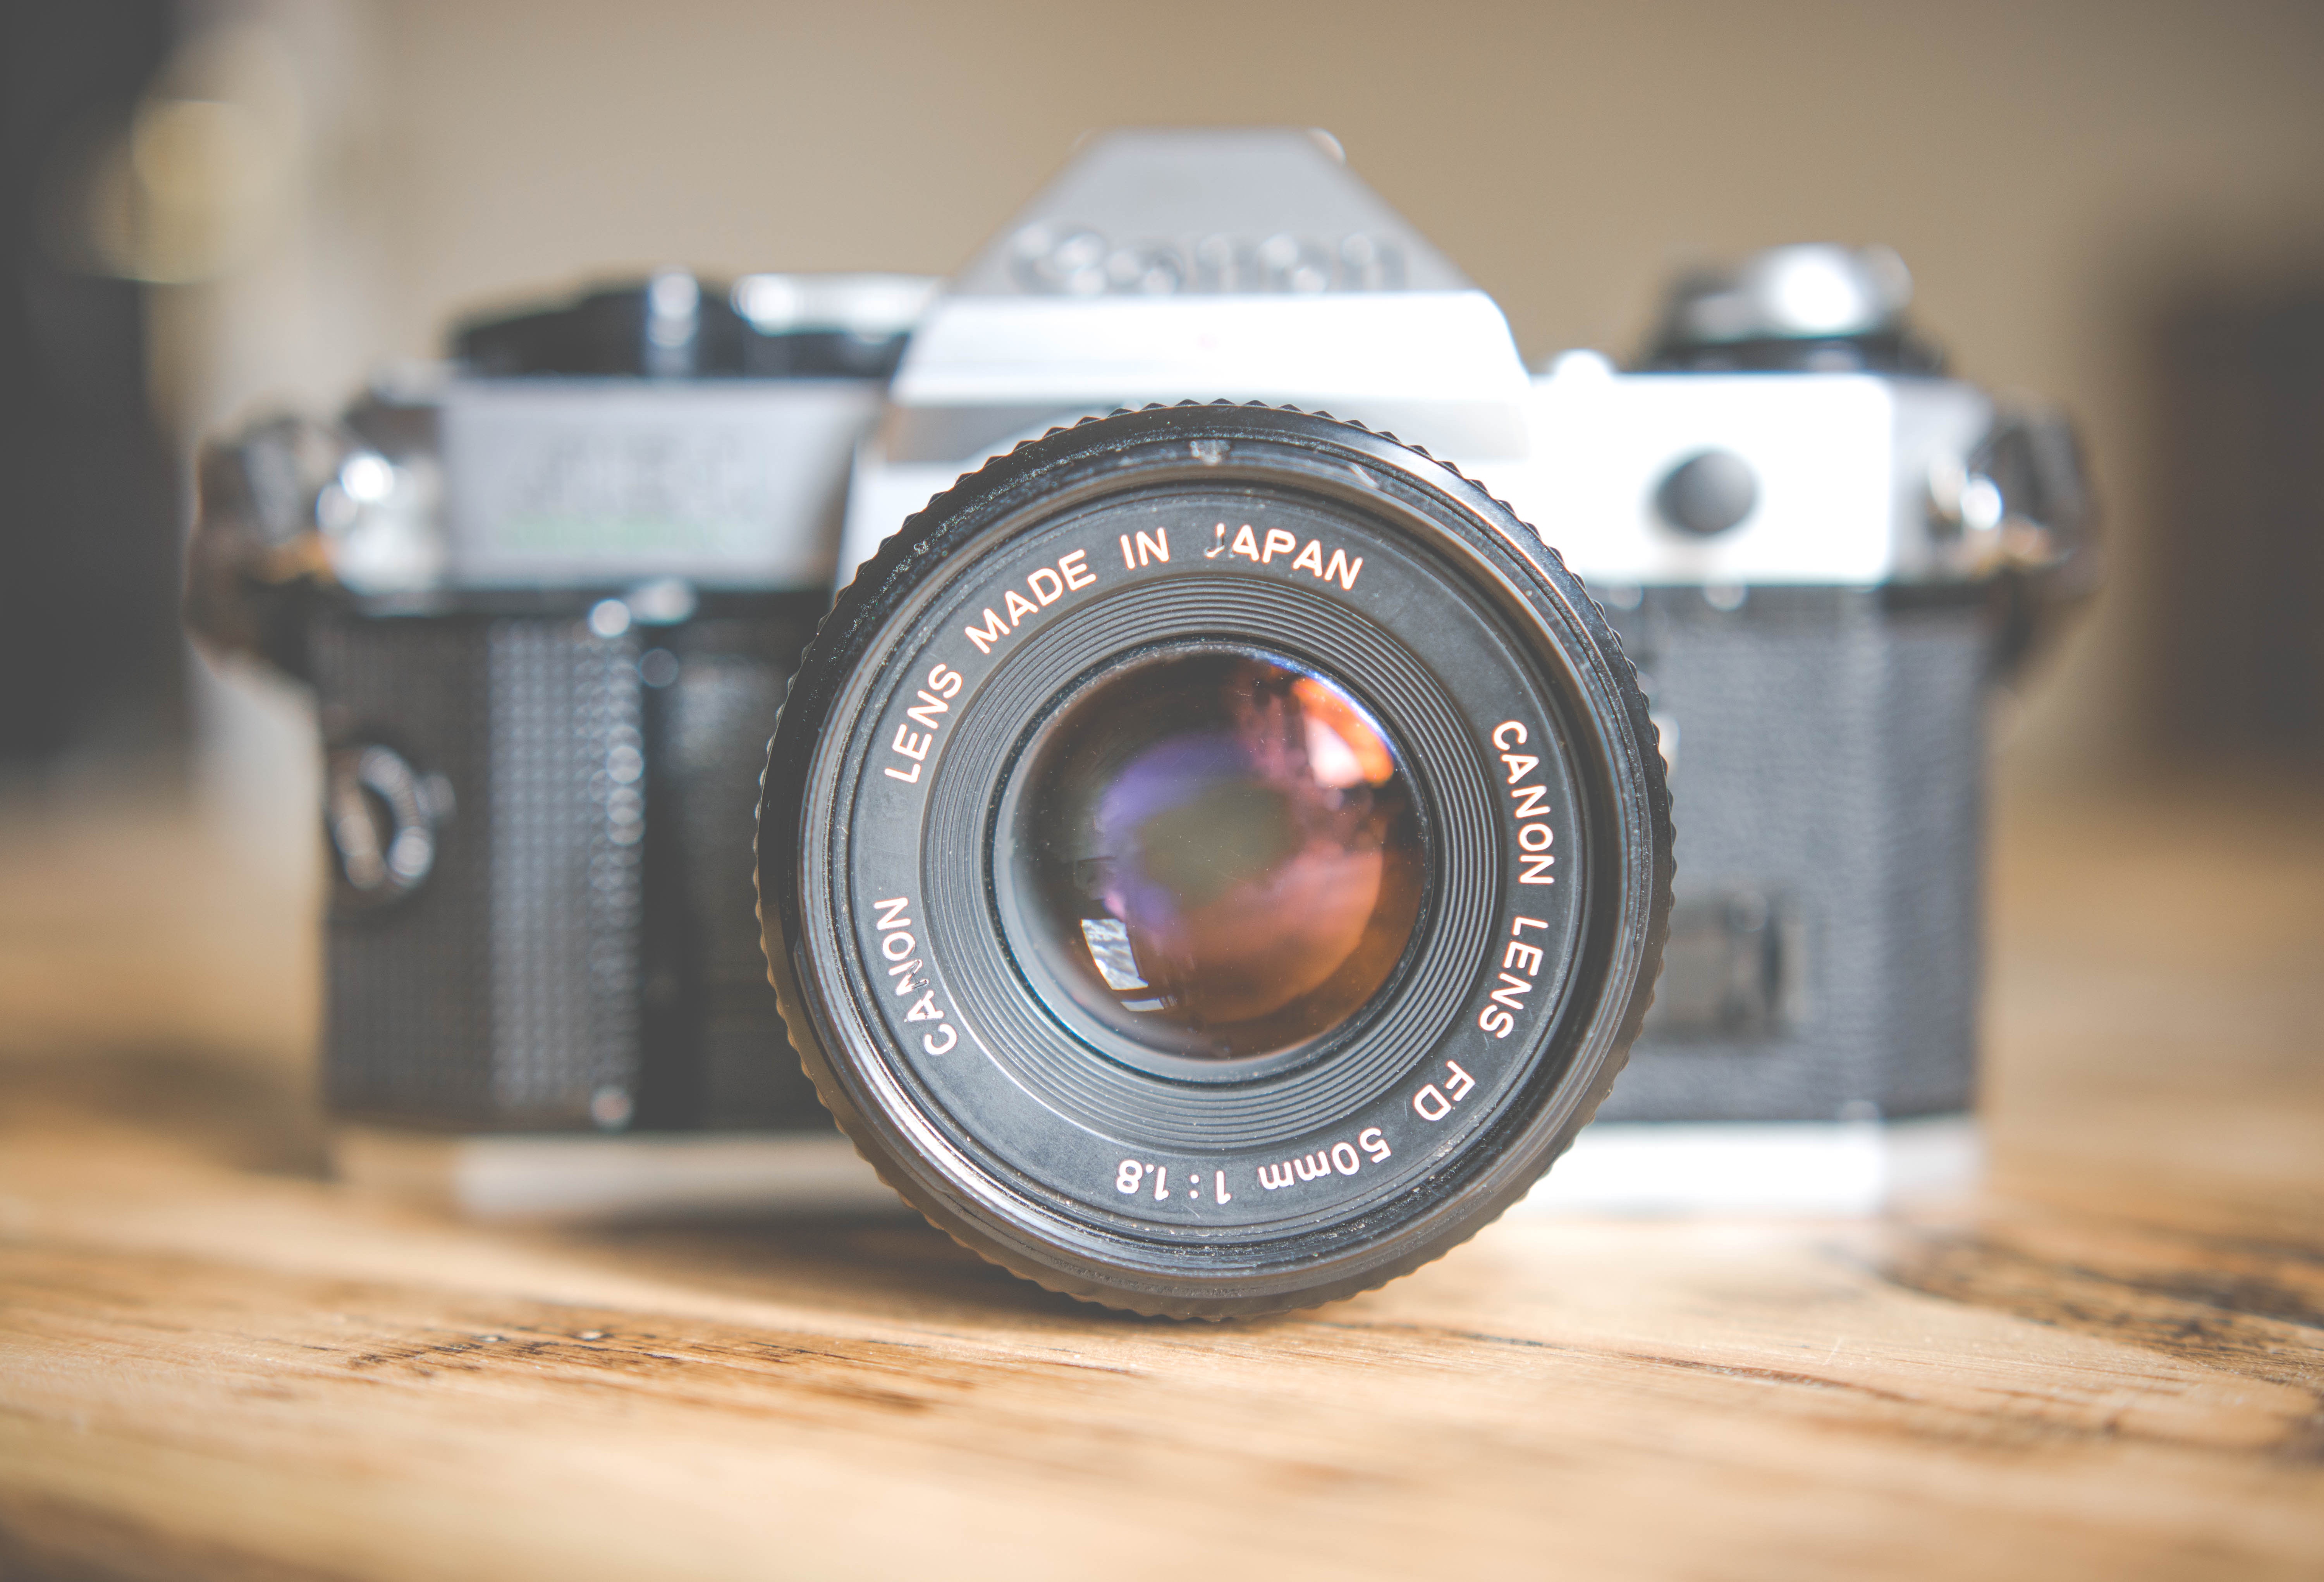
camera, photography, wheel, close up, reflex camera, digital camera, photograph, camera lens, digital slr, single lens reflex camera, cameras optics, mirrorless interchangeable lens camera